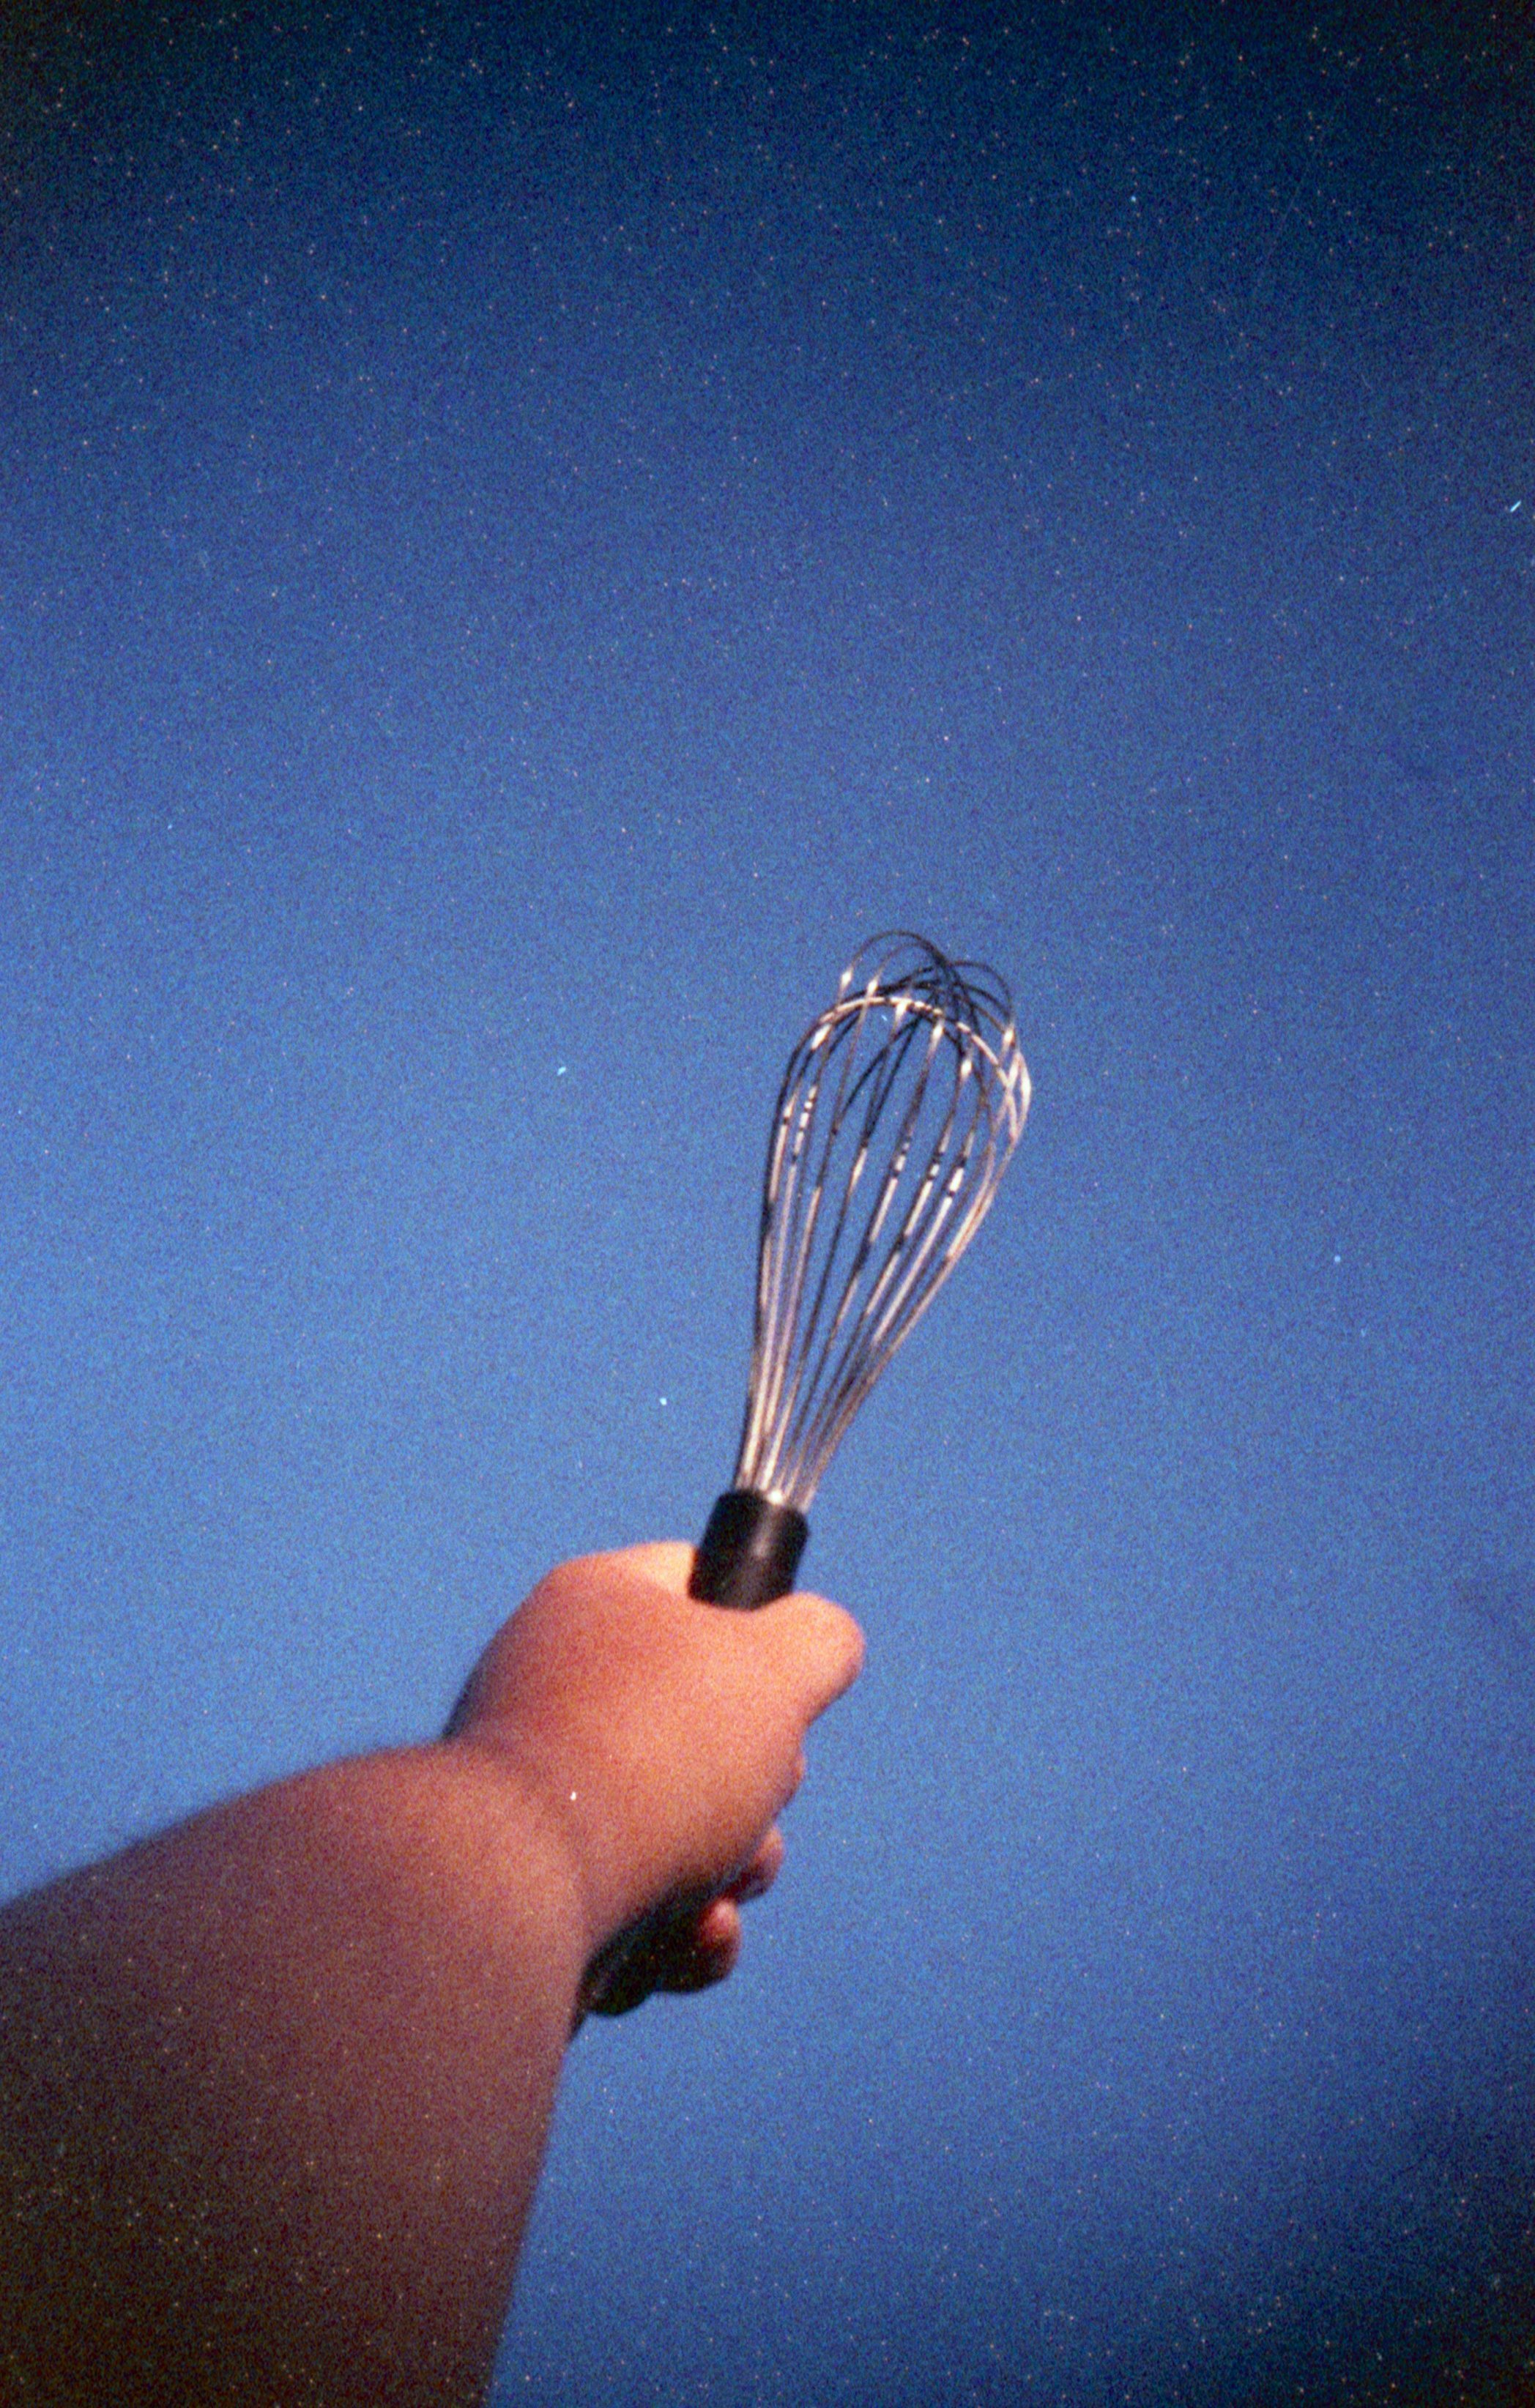
hand, utensil, light, sky, grain, film, tool, analog, reflection, kitchen, blue, arm, lighting, lomography, lomo, vignetting, xpro, analogue, expiredfilm, kodakelitechrome160t, lca, testroll, crossprocessed, epsonv550, firstroll, whisk, macro photography, atmosphere of earth